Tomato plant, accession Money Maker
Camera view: vertical (180 deg); turntable rotation: 90 degrees
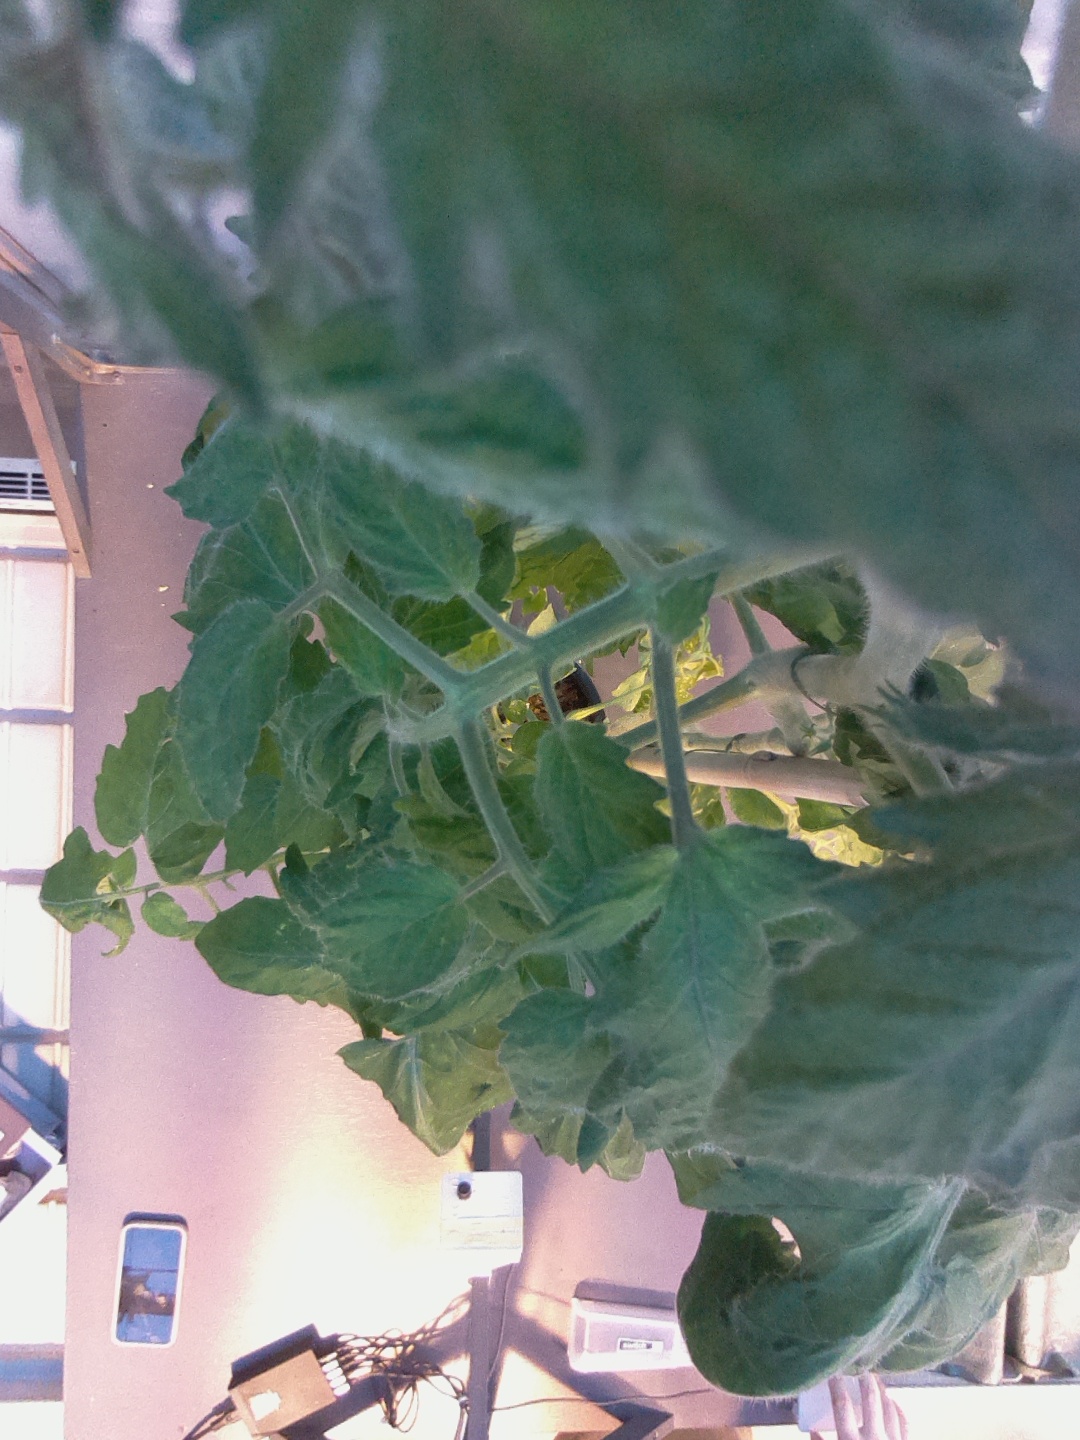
BBCH growth stage 65: Full flowering, 50%-60% of flowers open, first petals falling